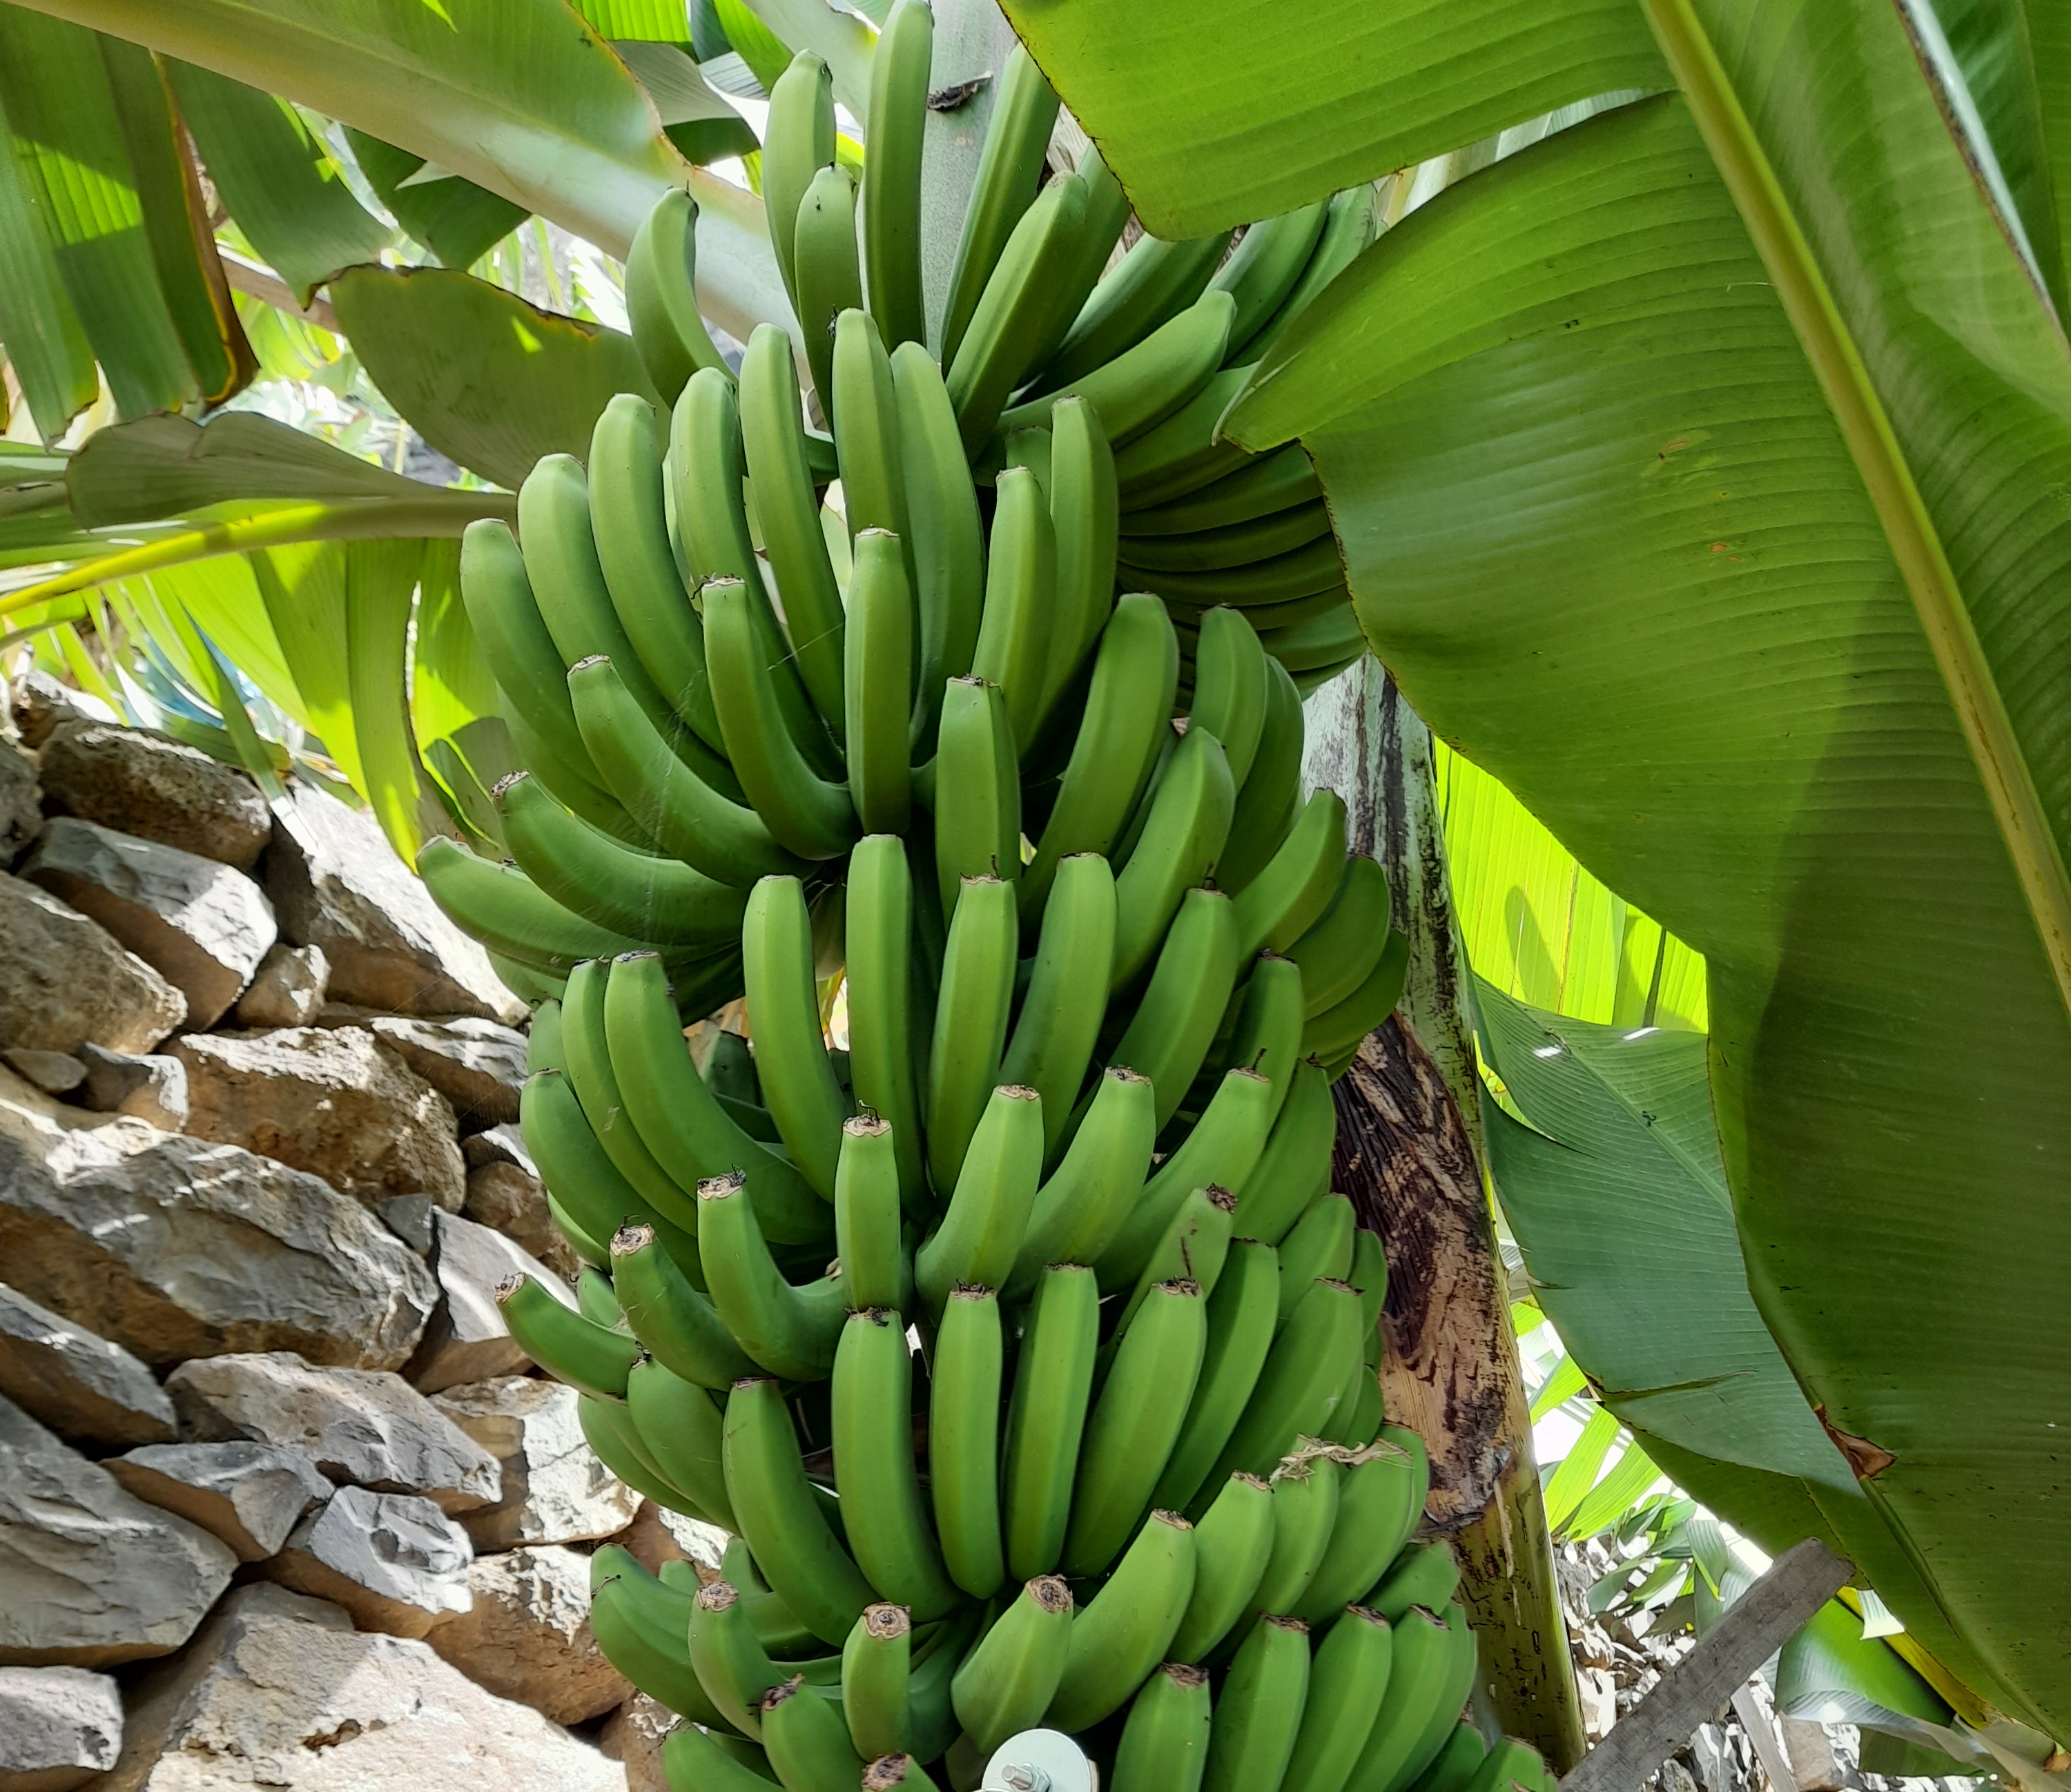
Label: Keep